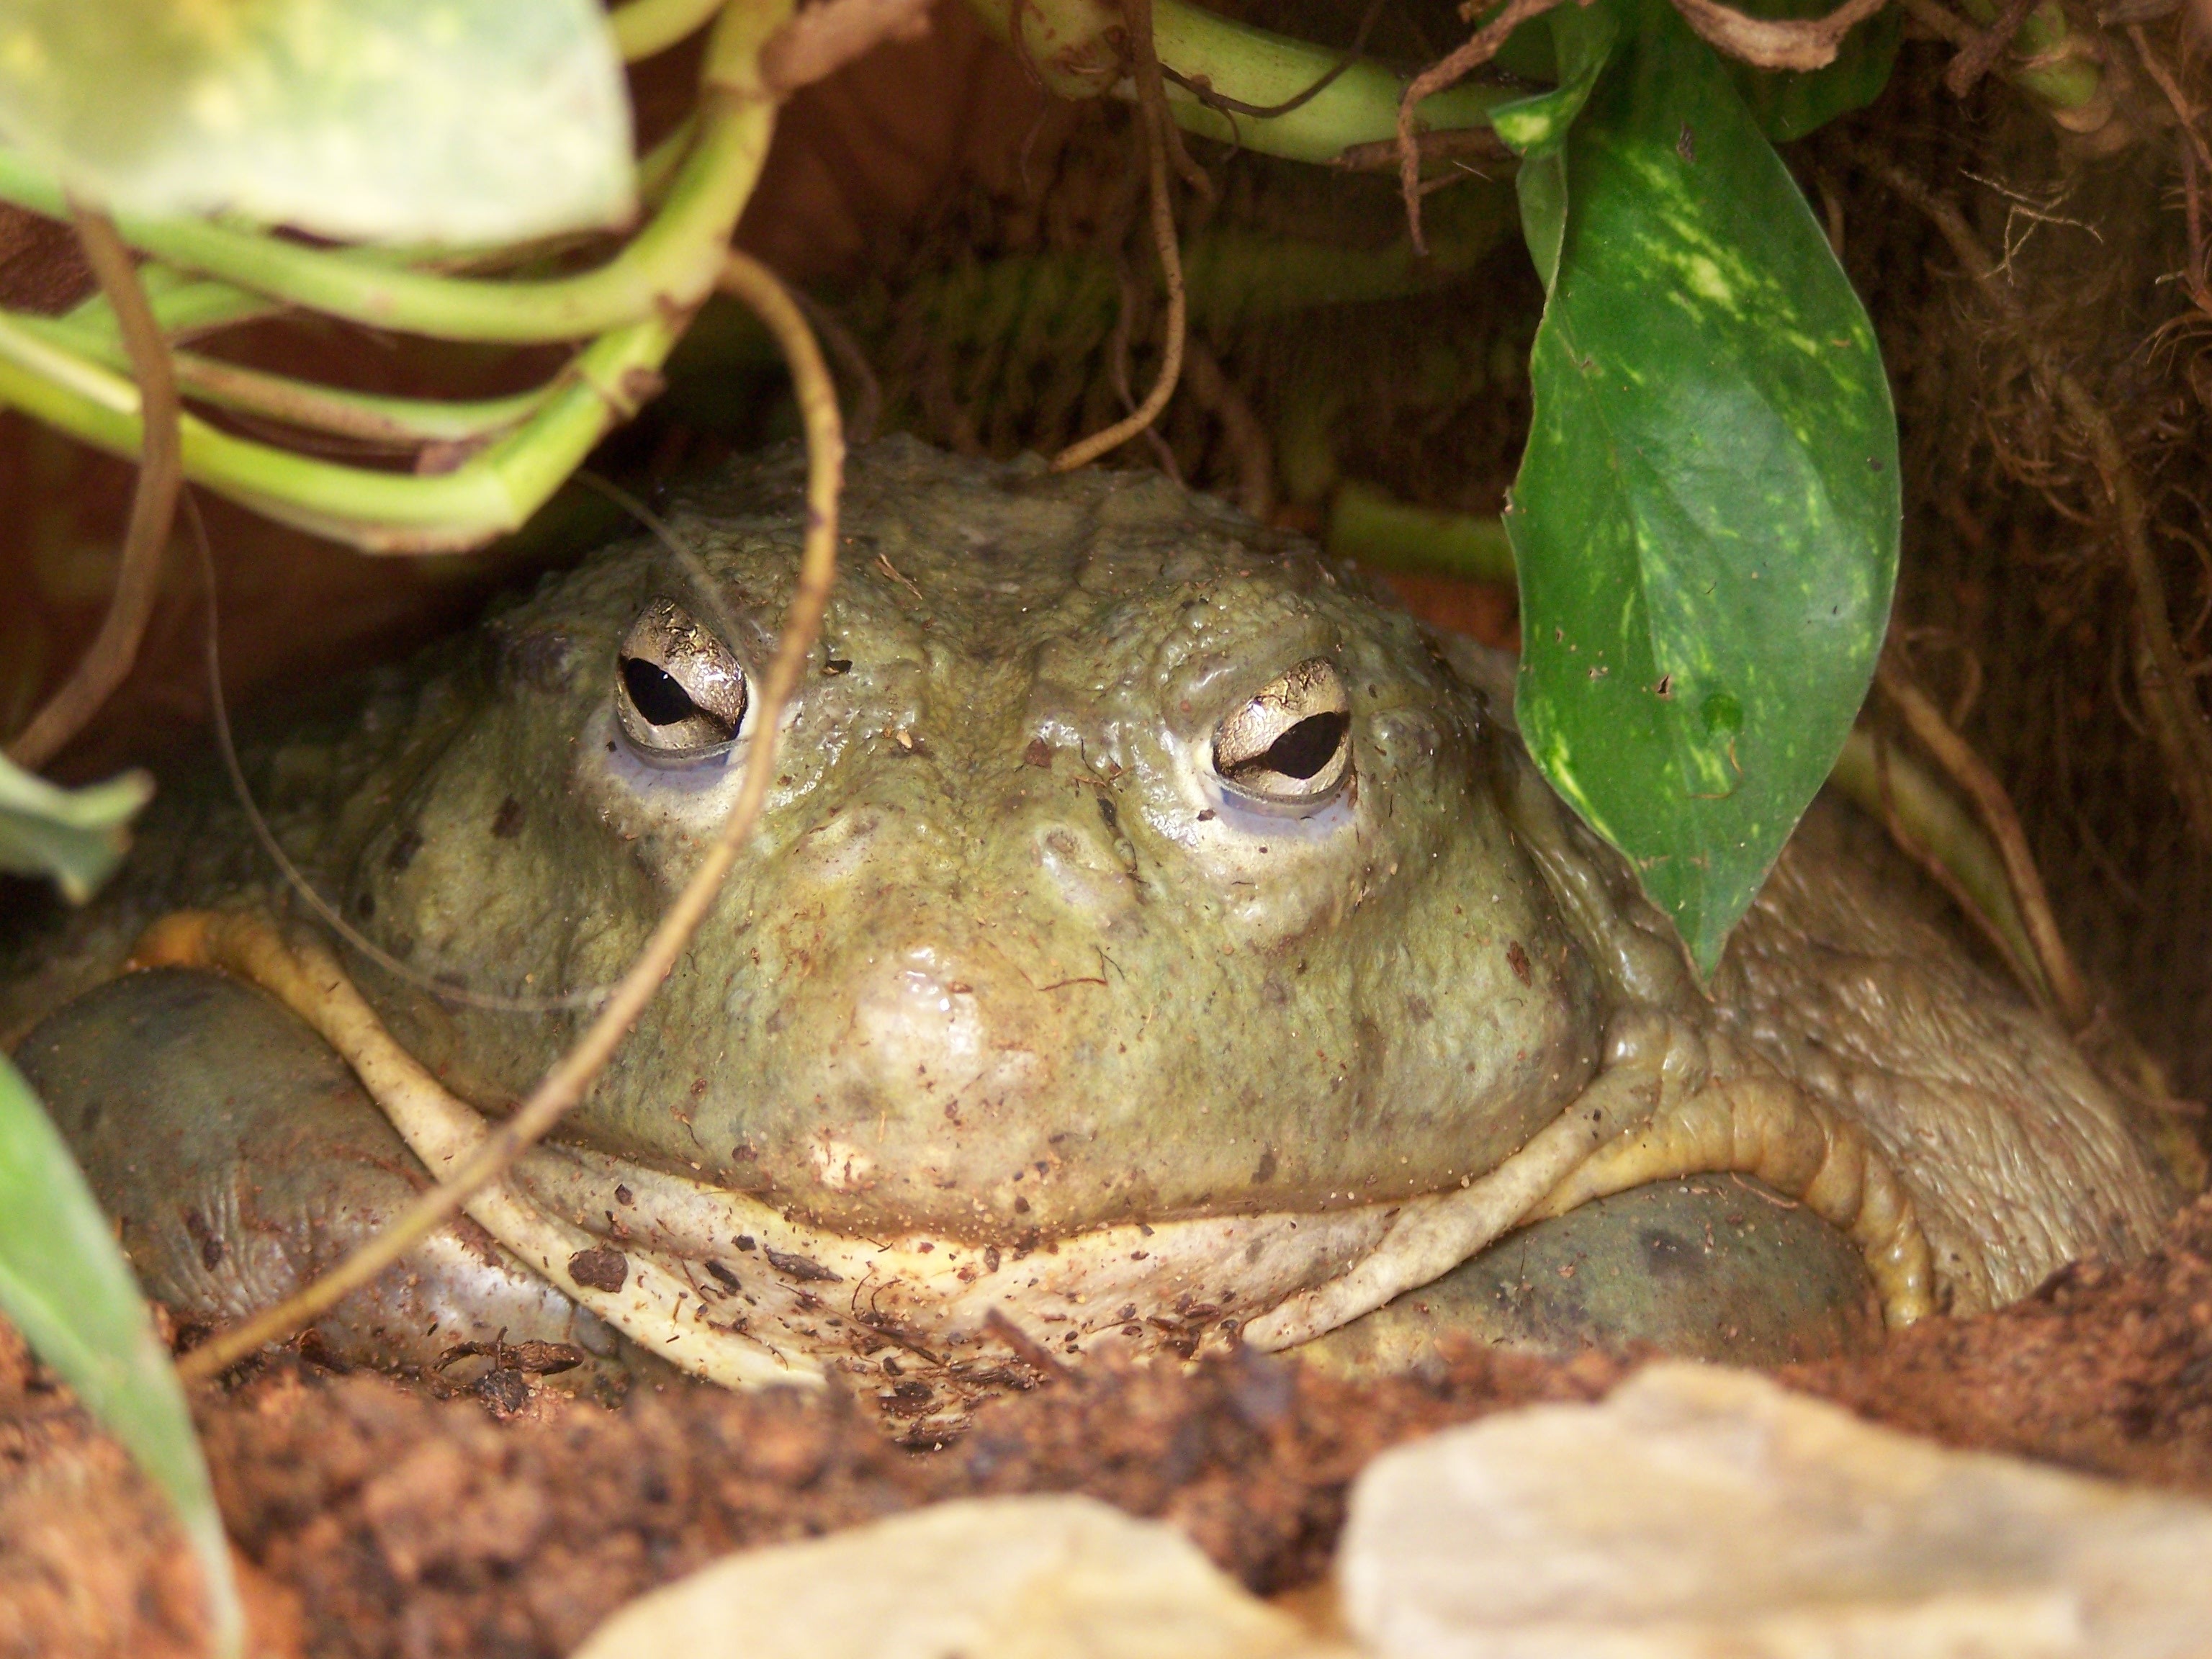
frog, toad, reptile, amphibian, fauna, amphibians, lithobates, organism, bullfrog, ranidae, terrestrial animal